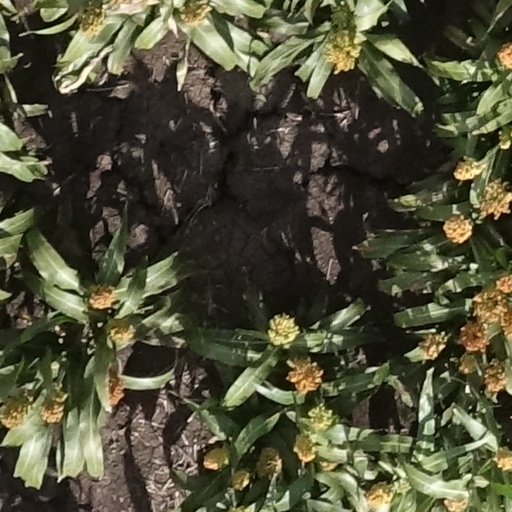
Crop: sorghum